History of science

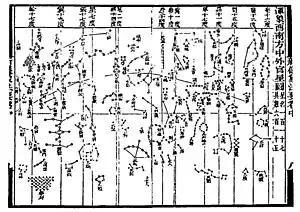
One of the star maps from Su Song's "Xin Yi Xiang Fa Yao" published in 1092, featuring a cylindrical projection similar to Mercator, and the corrected position of the pole star thanks to Shen Kuo's astronomical observations.

From the earliest the Chinese used a positional decimal system on counting boards in order to calculate. To express 10, a single rod is placed in the second box from the right. The spoken language uses a similar system to English: e.g. four thousand two hundred and seven. No symbol was used for zero. By the 1st century BCE, negative numbers and decimal fractions were in use and "The Nine Chapters on the Mathematical Art" included methods for extracting higher order roots by Horner's method and solving linear equations and by Pythagoras' theorem. Cubic equations were solved in the Tang dynasty and solutions of equations of order higher than 3 appeared in print in 1245 CE by Ch'in Chiu-shao. Pascal's triangle for binomial coefficients was described around 1100 by Jia Xian.